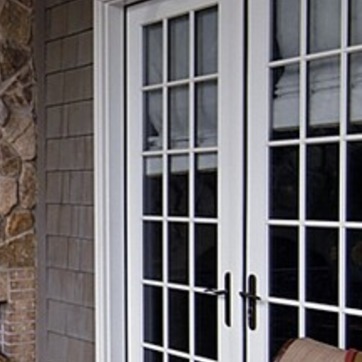
Material: glass